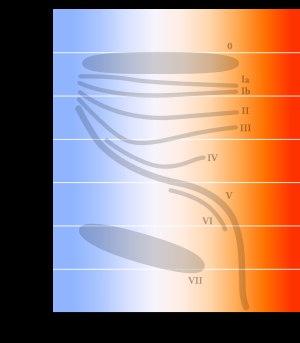
Le trou de Hertzsprung est une région du diagramme de Hertzsprung-Russell où l'on ne retrouve que très peu d'étoiles. Il est nommé d'après Ejnar Hertzsprung, premier chercheur à l'avoir observé.